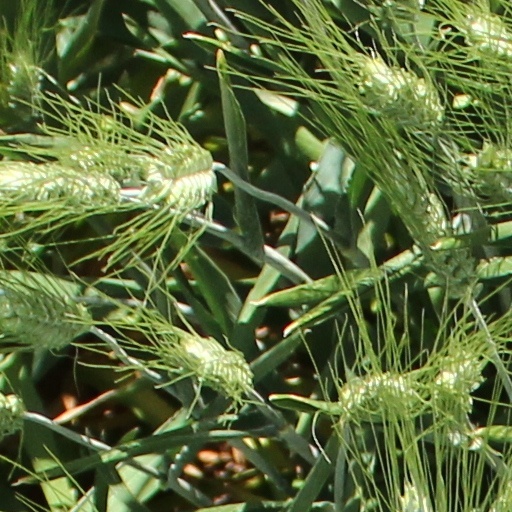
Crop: wheat